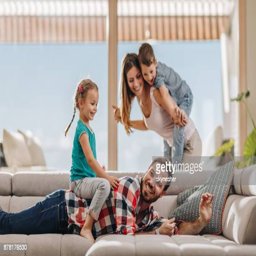
young happy family having fun together in the living room .